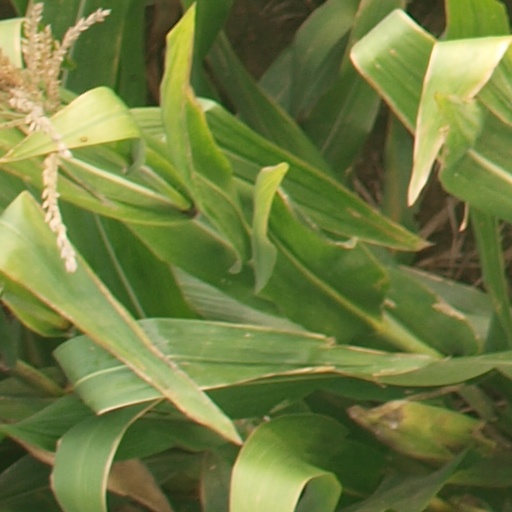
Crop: maize; corn